Sectoral balances

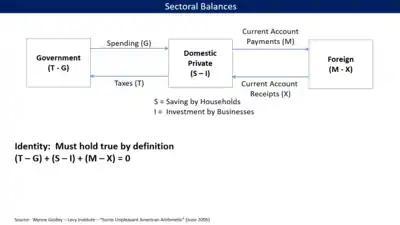
Illustration of the saving identity with the three sectors, the computation of the surplus or deficit balances for each, and the flows between them.

The government fiscal balance is one of three major financial sectoral balances in the national economy, the others being the foreign financial sector and the private financial sector. The sum of the surpluses or deficits across these three sectors must be zero by definition. A surplus balance represents a net savings or net financial asset building position (i.e., more money is flowing into the sector than is flowing out), while a deficit balance represents a net borrowing or net financial asset reducing position (i.e., more money is flowing out of the sector than is flowing into it). Each sector may be defined as follows, using the U.S. as an example: